Answer in natural language. How many Paintings are visible in the scene? Choose between the following options: 3, 2, 3, 0 or 4
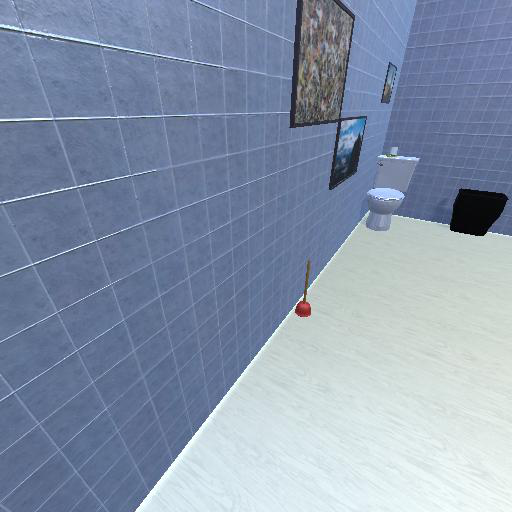
<answer>3</answer>